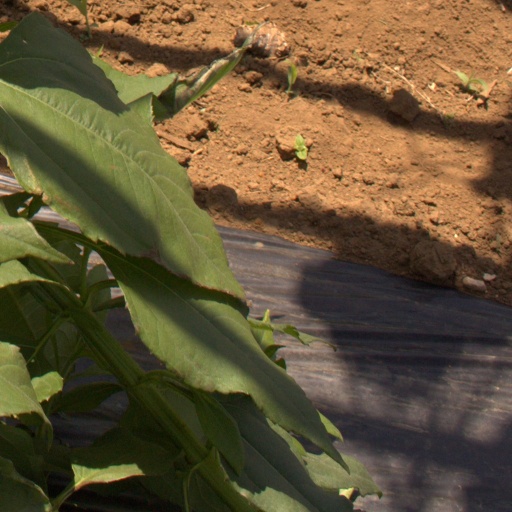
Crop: Jerusalem artichoke